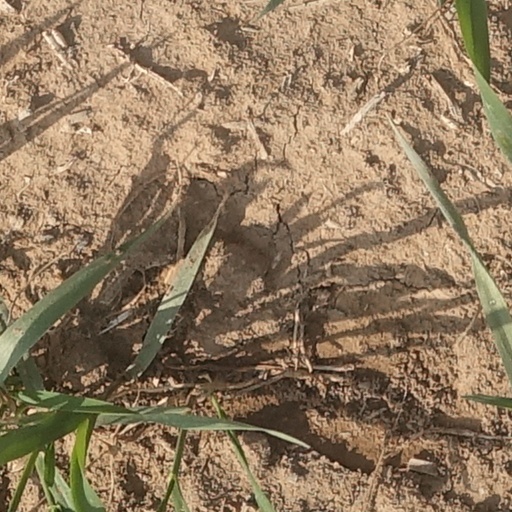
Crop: wheat